George R. Roberts (privateer)

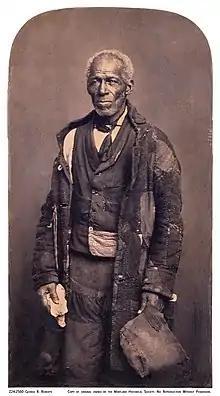
Portrait of George R. Roberts by Daniel and David Bendann at H. Furlong Baldwin Library, Maryland Historical Society, Baltimore. C. 1859-1865.

George R. Roberts (1766 – 14 January 1861) was an American privateer in the War of 1812.